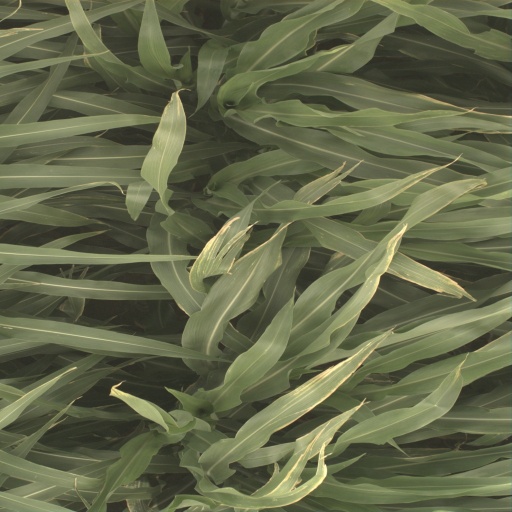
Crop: sorghum